Bear

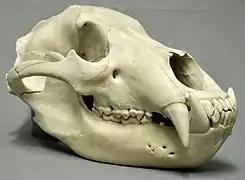
Brown bear skull

The skulls of bears are massive, providing anchorage for the powerful masseter and temporal jaw muscles. The canine teeth are large but mostly used for display, and the molar teeth flat and crushing. Unlike most other members of the Carnivora, bears have relatively undeveloped carnassial teeth, and their teeth are adapted for a diet that includes a significant amount of vegetable matter. Considerable variation occurs in dental formula even within a given species. This may indicate bears are still in the process of evolving from a mainly meat-eating diet to a predominantly herbivorous one. Polar bears appear to have secondarily re-evolved carnassial-like cheek teeth, as their diets have switched back towards carnivory. Sloth bears lack lower central incisors and use their protrusible lips for sucking up the termites on which they feed. The general dental formula for living bears is: . The structure of the larynx of bears appears to be the most basal of the caniforms. They possess air pouches connected to the pharynx which may amplify their vocalizations.